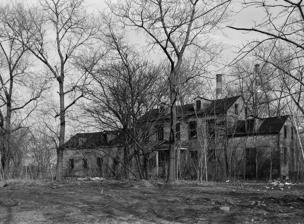
Building: Blackwell House
Country: United States of America
Year built: 1796
Historic house in Manhattan, New York For the house in Cumbria, England, see Blackwell (historic house) . United States historic place Blackwell House U.S. National Register of Historic Places New York State Register of Historic Places New York City Landmark No. 0912 Show map of New York City Show map of New York Show map of the United States Location Roosevelt Island, New York, New York Coordinates 40°45′37″N 73°57′4″W / 40.76028°N 73.95111°W / 40.76028; -73.95111 Built 1796 NRHP reference No. 72000862 NYSRHP No. 06101.000498 NYCL No. 0912 Significant dates Added to NRHP February 25, 1972 Designated NYSRHP June 23, 1980 Designated NYCL March 23, 1976 Blackwell House is a historic house on Roosevelt Island in New York City . The house's name comes from Jacob Blackwell, who built the house in 1796. He was the great-grandson of Robert Blackwell, who in 1686 took ownership of what was then known as Manning's Island and subsequently became the island's new namesake. The house was added to the National Register of Historic Places in 1972. The front entrance to Blackwell House, in 2010. An aerial view of Blackwell House, in 2024. See also List of New York City Designated Landmarks in Manhattan on Islands National Register of Historic Places listings in Manhattan on islands References